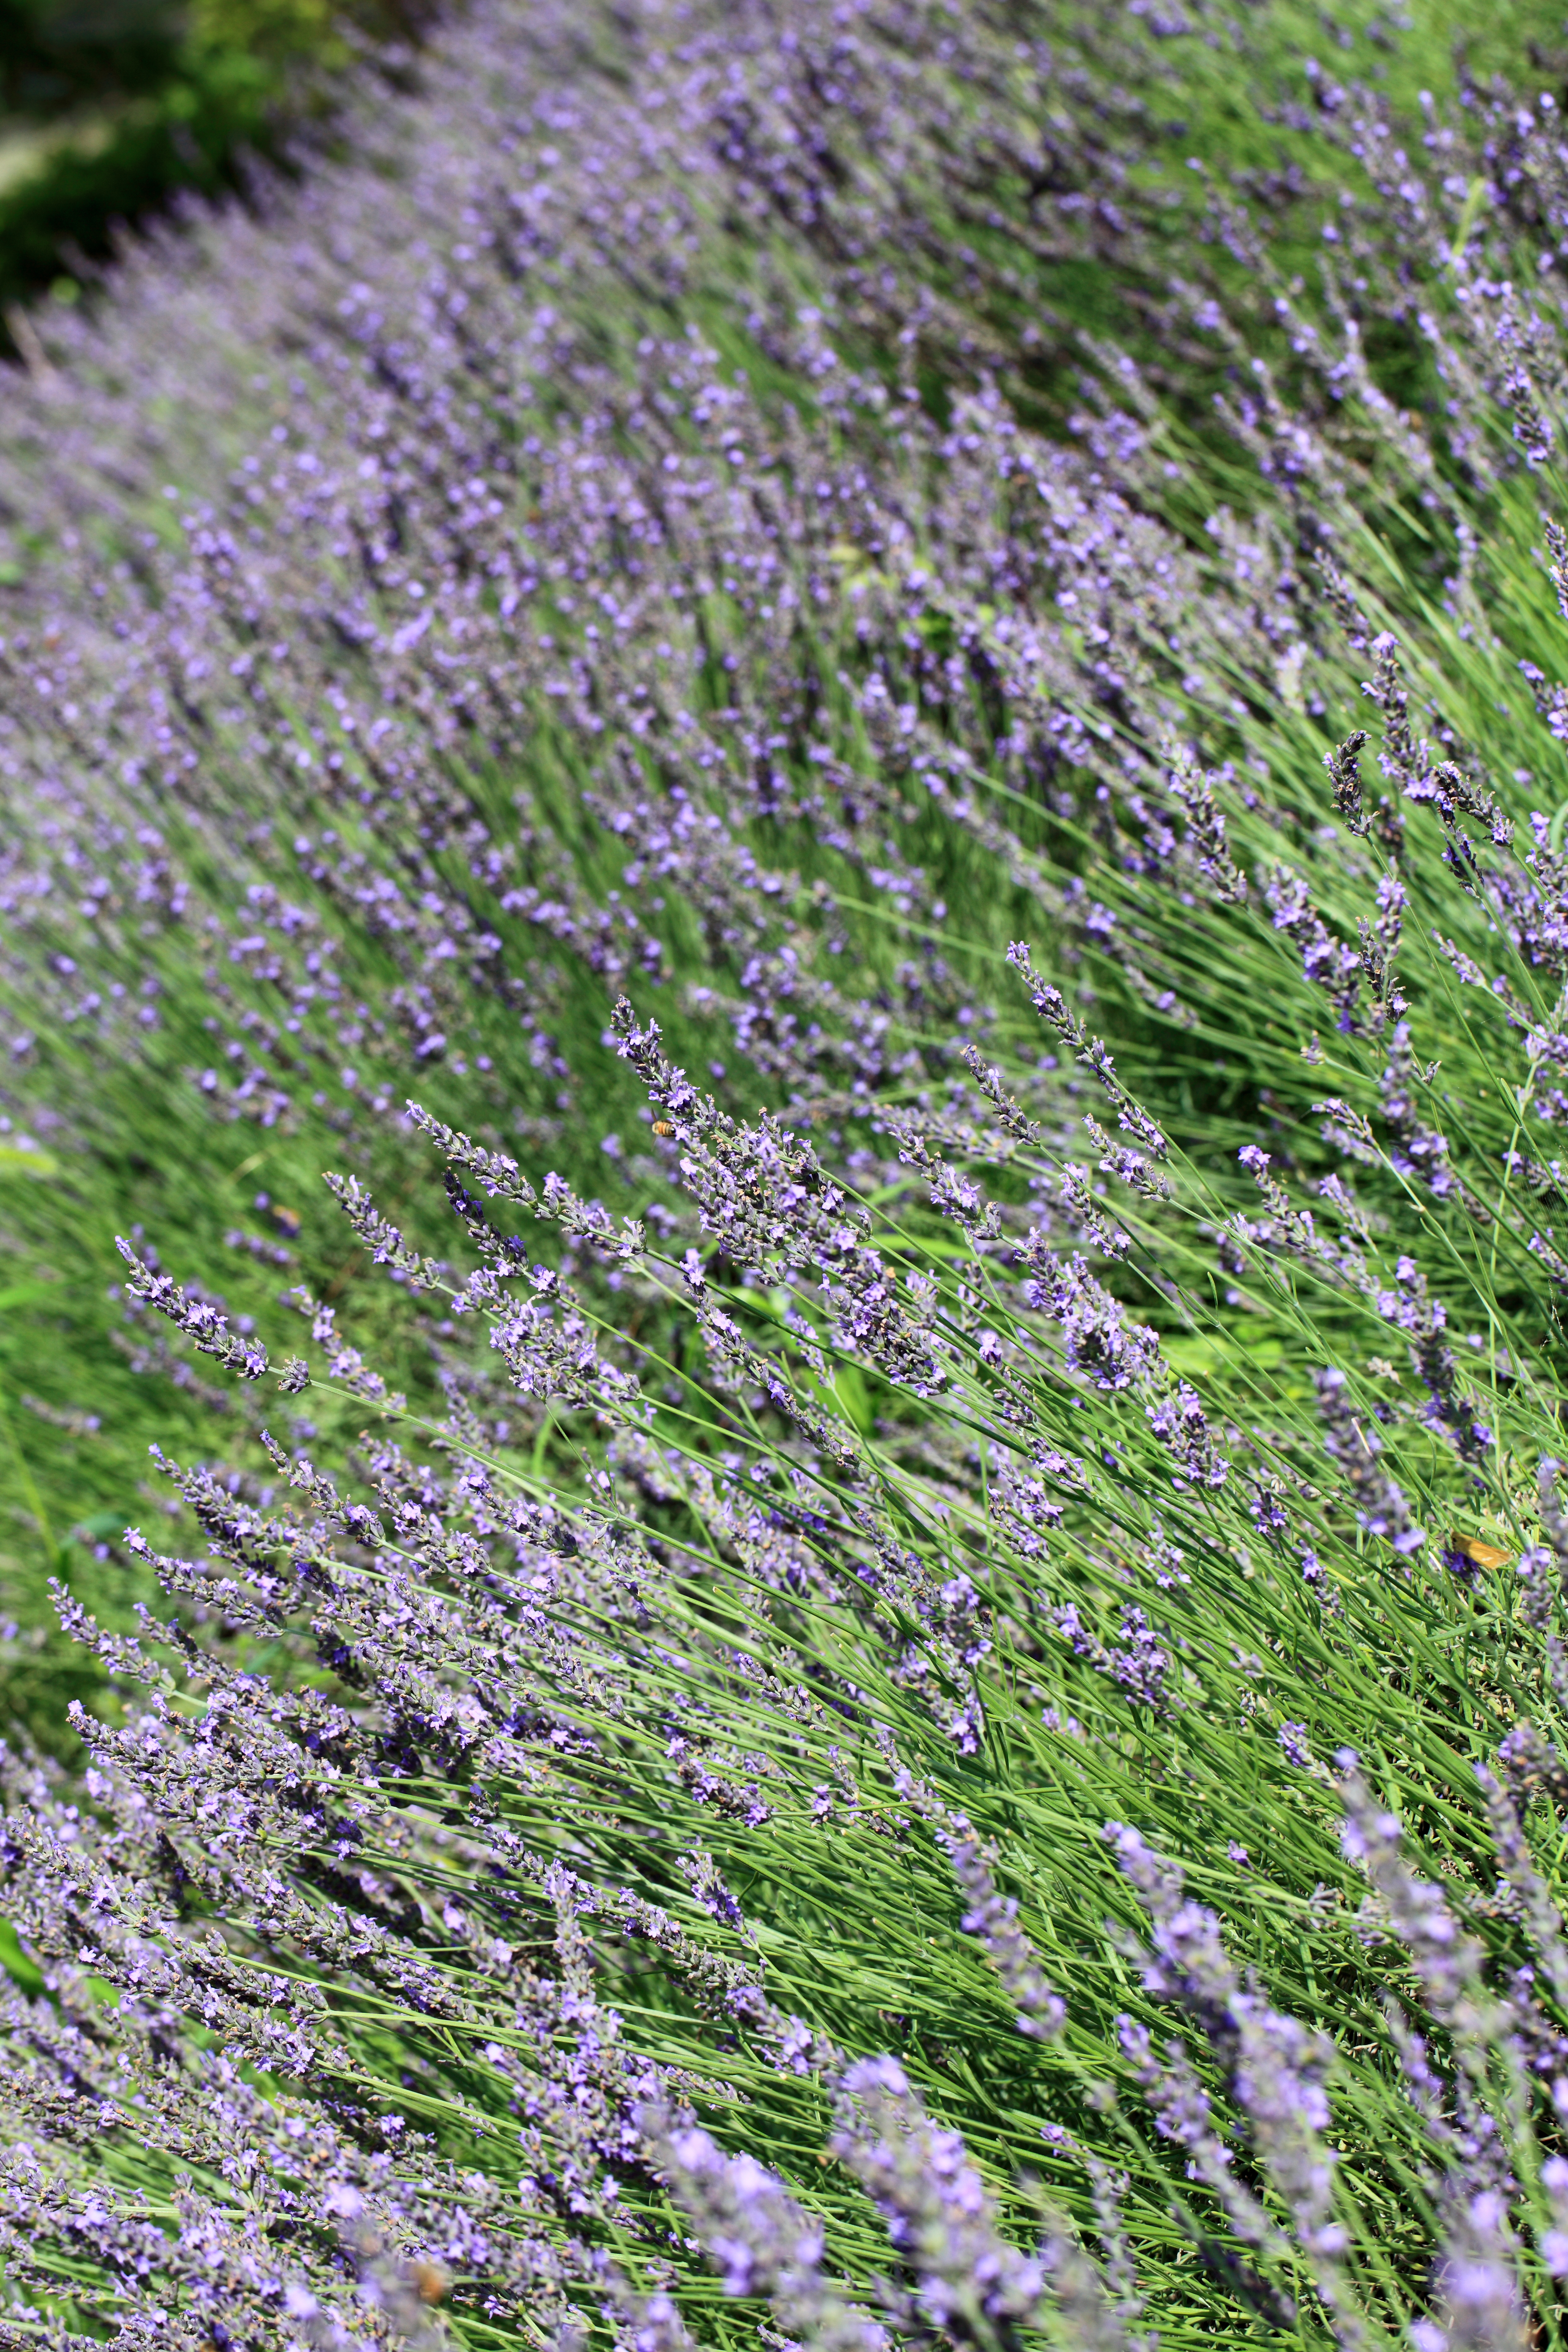
grass, blossom, plant, meadow, flower, pattern, high, herb, botany, flora, lavender, wildflower, background, wallpaper, 5d, hires, markii, hi, res, resolution, saitama, koshigaya, koshigayafureaikouen, flowering plant, grass family, land plant, english lavender, french lavender, lavandula dentata